Braith-Mali-Museum

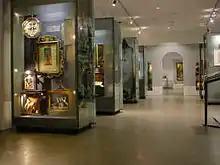
View into the town's historical section

A legacy from the Munich painters Anton Braith (a Biberachian by birth, 18361905) and Christian Mali (18321906) in the years 19051908 bequeathed their representative and richly equipped atelier rooms to the museum. Today the Braith Mali drawing rooms are the only completely preserved artist's studios from the 19th century.